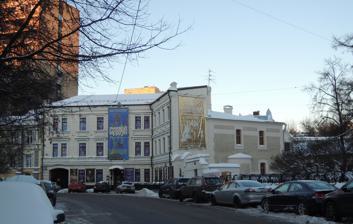
Building: Ryabushinsky Museum of Icons and Paintings
Country: Russia
Year built: 2009
Art museum in Moscow, Russia Ryabushinsky Museum of Icons and Paintings Location within Moscow Established 2009 Location Moscow , Russia Coordinates 55°45′31″N 37°35′45″E / 55.7587°N 37.5958°E / 55.7587; 37.5958 Type Art museum Website rmuseum.org The Ryabushinsky Museum of Icons and Paintings is a private museum with a collection of more than 2,000 items, comprising Medieval West European paintings and encaustics . Since June 2013, the building was closed for reconstruction, the Museum itself did a cultural, educational and research activities. The Head of Museum is Nadezhda Vladimirovna Gubina. The museum started from an exhibition in Amersfoort , Netherlands organised by Igor Vozyakov , a Russian entrepreneur and collector, maecenas , who donated to Ukraine an ancient icon "Protection of the Holy Virgin" (16th century). The museum opened in 2009 in Moscow with an exhibition entitled "Godlessness". It showed the early days of Communism and displaying photos of desecrated churches and slashed icons. Collection The collection includes portraits by Faum, and icons ranging from the fifteenth through twentieth centuries, covering iconography centers of Russia, Italy, Spain, Flemish Belgium and Flanders masters and cultural heritage pieces. [ additional citation(s) needed ] Exhibitions The museum hosts thematic exhibitions: about the House of Romanov , about fakes of icon painting, about activities of the Anti-Religious Commission (ARC) in Soviet Russia. See also The Private Museum of Russian Icon References Wikimedia Commons has media related to Dom Ikony na Spiridonovke .